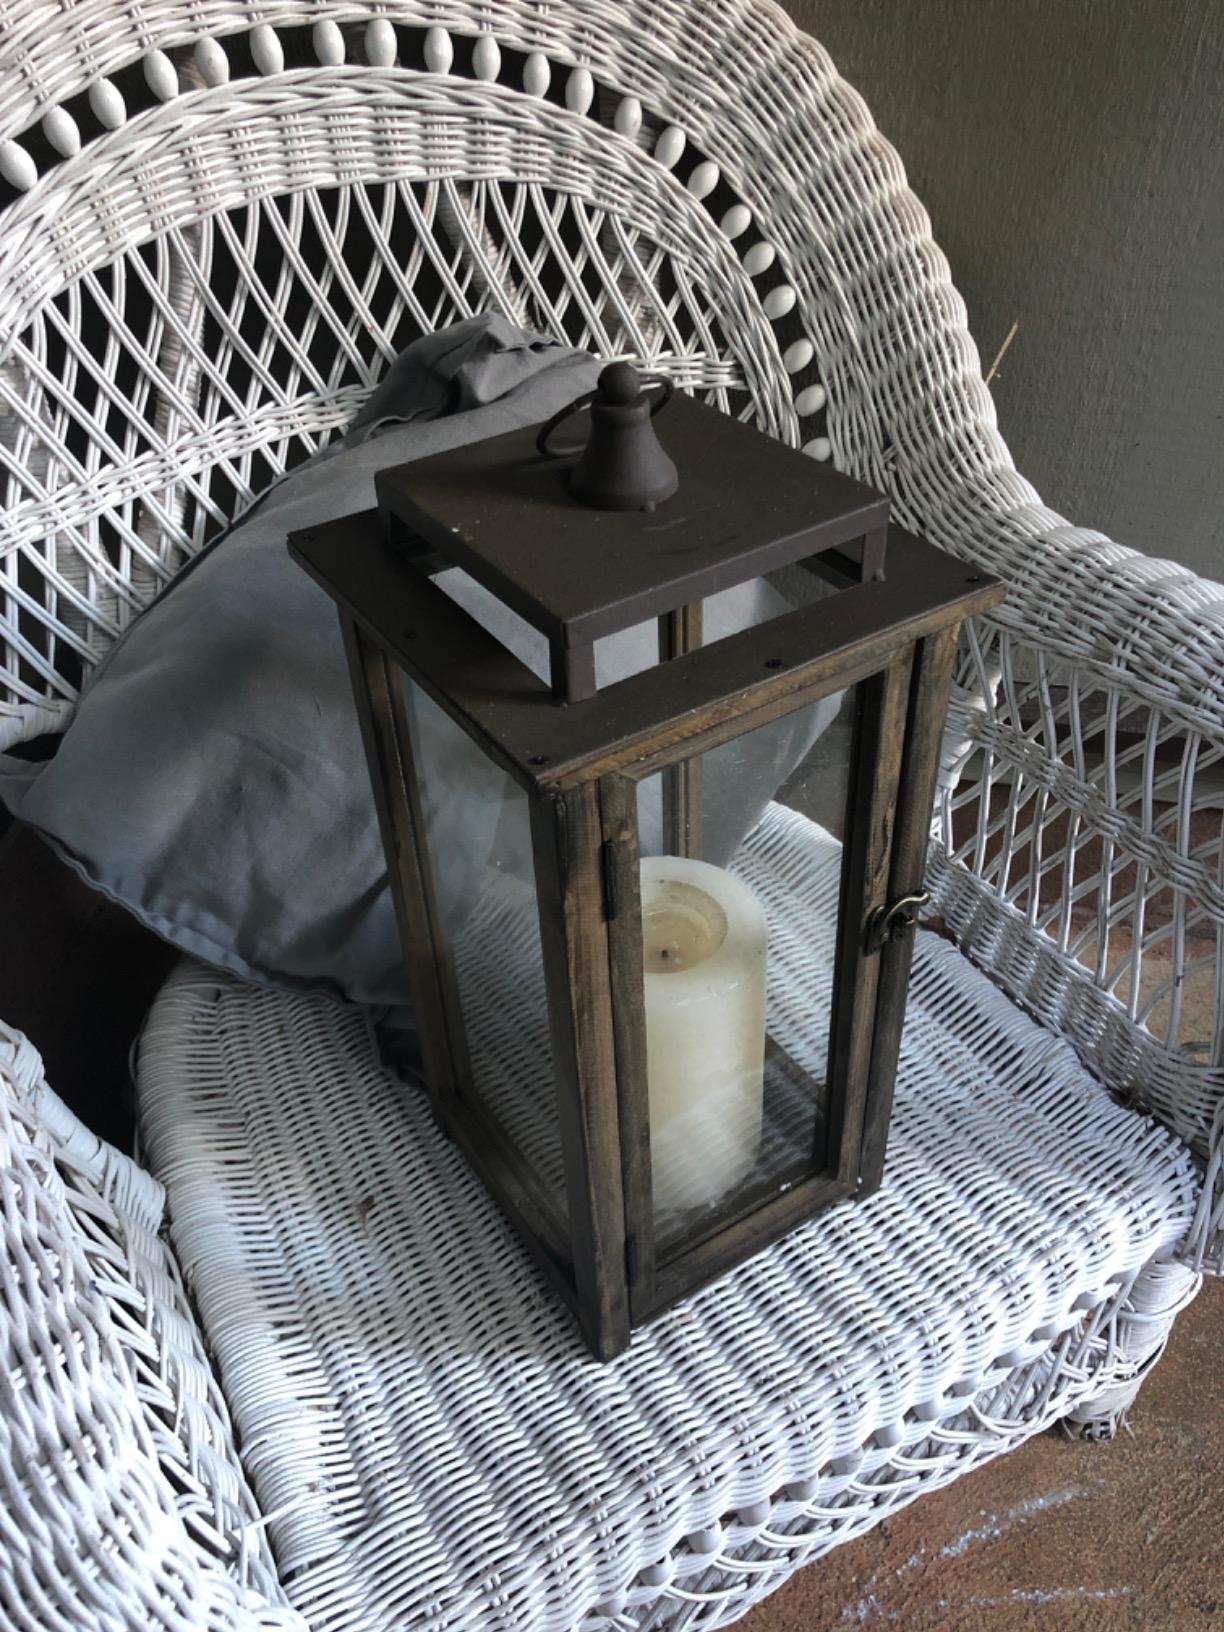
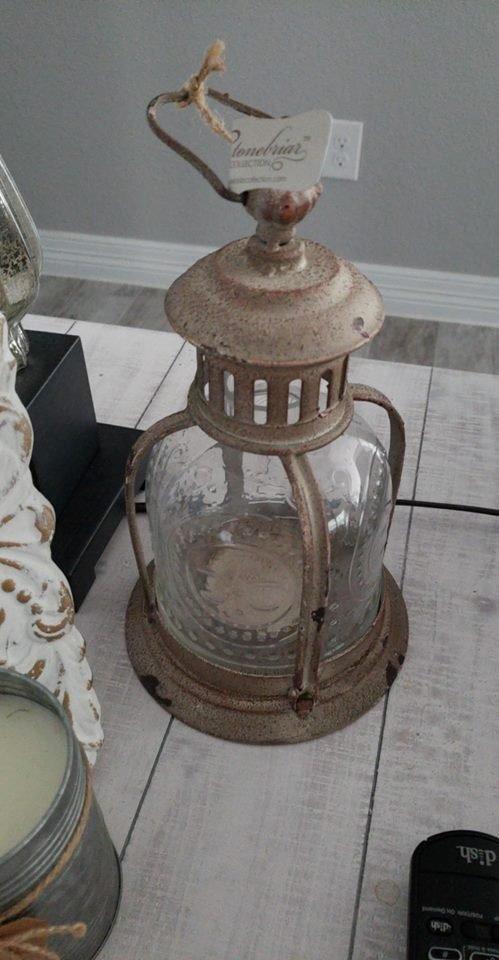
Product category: lantern
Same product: no